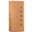
Label: wardrobe